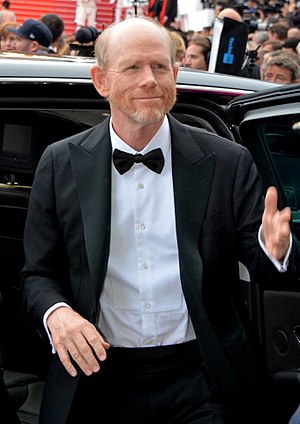
Solo: A Star Wars Story / Produktion / Optagelser
Ron Howard der overtog instruktionen af filmen.
Solo: A Star Wars Story, eller bare Solo, er en amerikansk science fiction-film fra 2018 om Star Wars-figuren Han Solo. Filmen er produceret af Lucasfilm på basis af et manuskript af Lawrence Kasdan og Jon Kasdan, og den bliver distribueret af Walt Disney Studios Motion Pictures. Blandt de medvirkende er Alden Ehrenreich i titelrollen som Han Solo, sammen med Woody Harrelson, Emilia Clarke, Donald Glover, Thandie Newton, Phoebe Waller-Bridge, Joonas Suotamo og Paul Bettany.